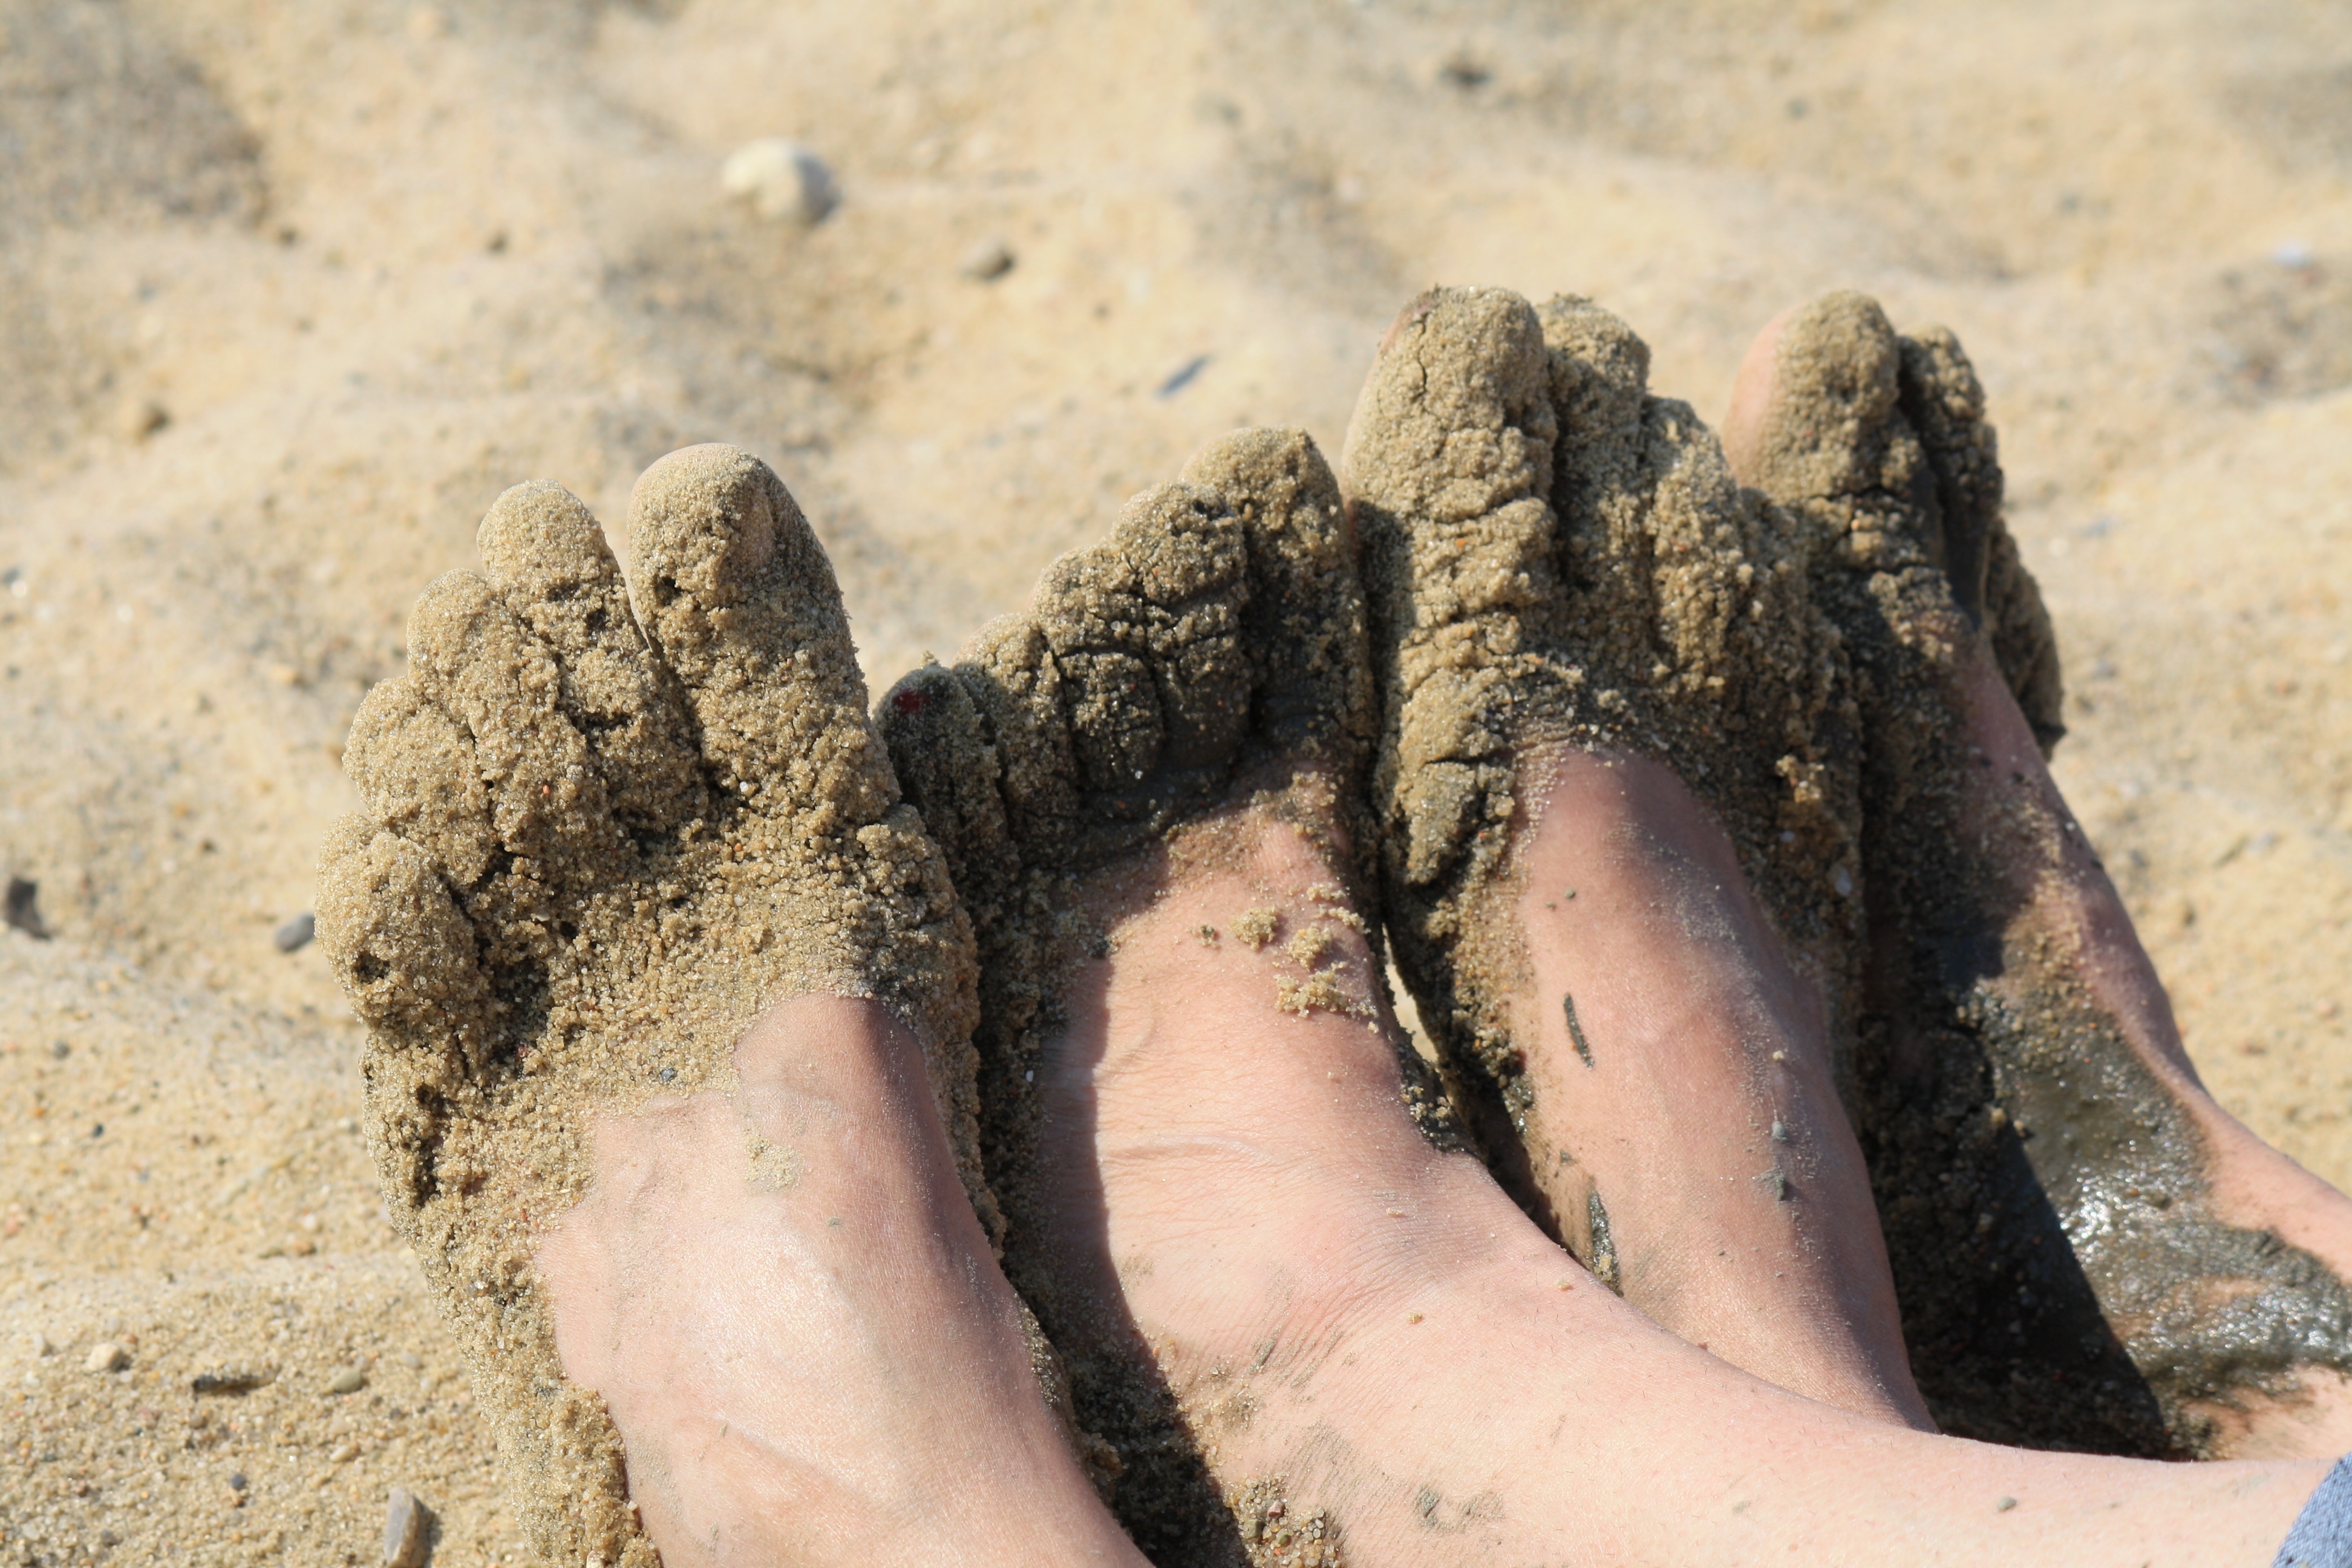
hand, man, beach, sand, woman, feet, summer, love, mud, soil, close up, barefoot, sandy